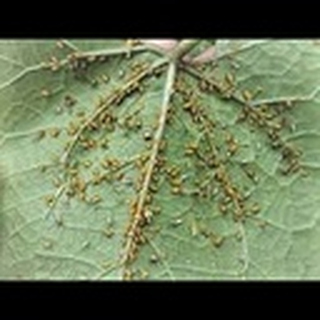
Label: cotton_aphids